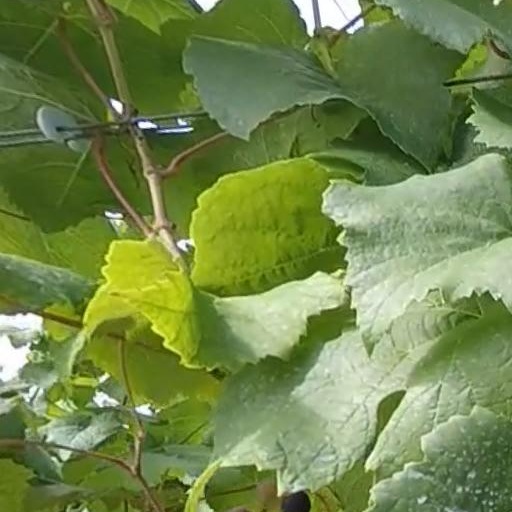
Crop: grape